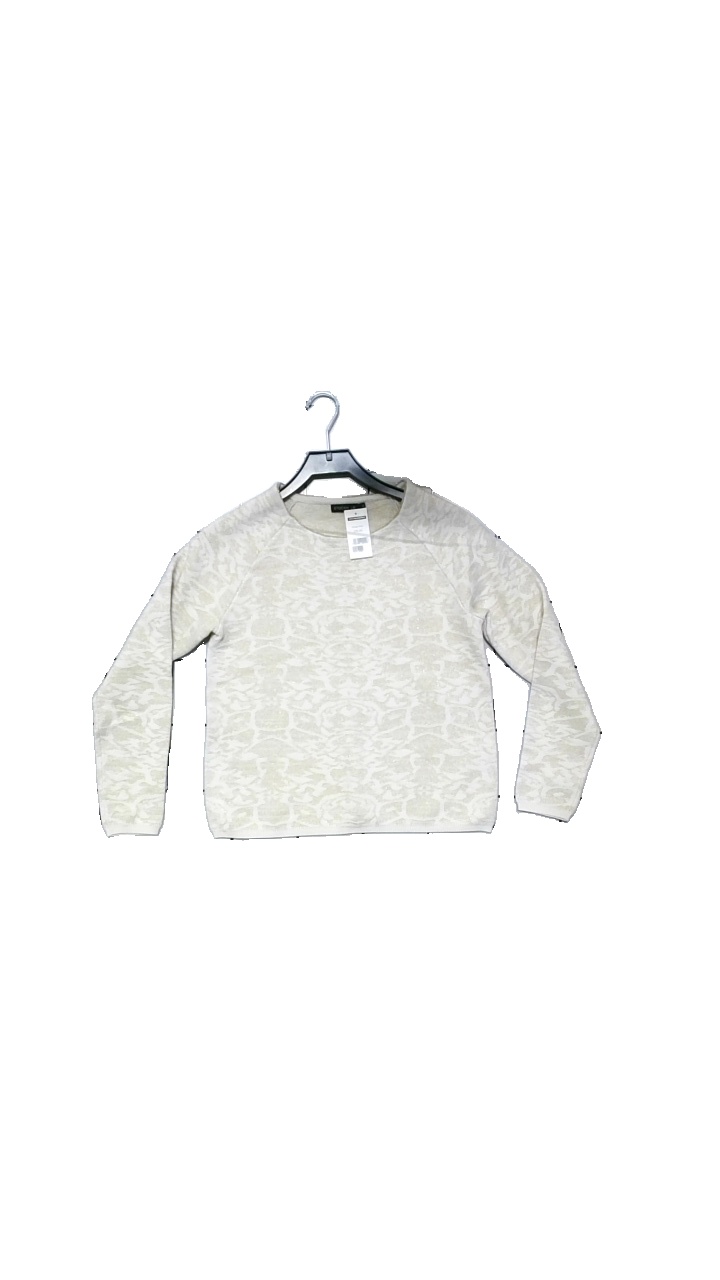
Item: Top (Ladies)
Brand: Stockhlm
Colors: Beige
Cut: Regular
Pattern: Glitter
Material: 42% polyester, 22% acrylic, 20% wool, 16% polyamide
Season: All
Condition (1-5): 5
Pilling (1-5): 4
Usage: Reuse
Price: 100-150